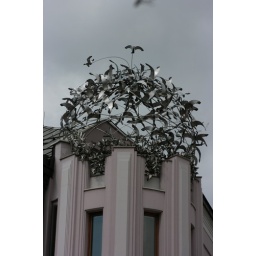
An amazing sculpture of birds in flight on a building in Sofia.